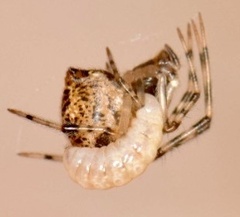
Species: Parasteatoda_tepidariorum